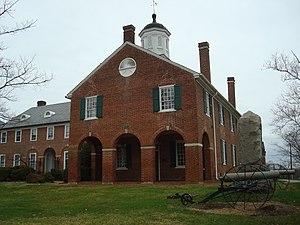
Le comté de Fairfax est un comté du Nord de l'État de Virginie. Selon le recensement des États-Unis de 2010, sa population est de 1 081 726 habitants ce qui en fait le comté le plus peuplé de Virginie. Il appartient à l'agglomération de Baltimore-Washington D.C.